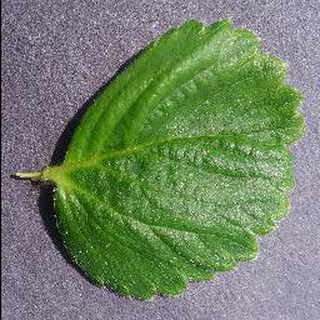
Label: healthy_strawberry